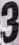
Number: 3